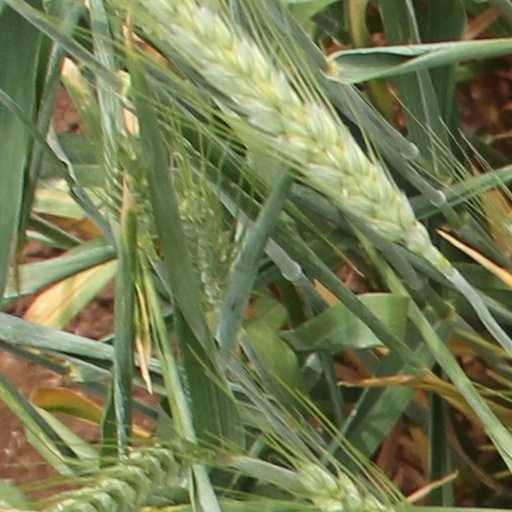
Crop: wheat